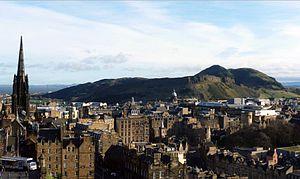
Holyrood Park est un parc royal situé dans le centre d'Édimbourg, en Écosse. Il possède une chaîne de collines, des lacs, des vallées, des crêtes, des falaises de basalte et des rochers dans ses 260 hectares. Le parc fait partie du palais royal de Holyrood et est un domaine de chasse royal depuis le XIIᵉ siècle. Le parc a été créé en 1541 lorsque le roi Jacques V d'Écosse a acquis "les terres entourant Arthur's Seat, Salisbury et les pentes de Duddingston" entourées de parties de roche. Aujourd'hui, le parc est ouvert au public. Arthur's Seat, le point culminant d'Edimbourg avec ses 251 mètres, se trouve au centre du parc, avec les falaises de Salisbury à l'ouest. Il y a trois lacs, St Margaret's Loch, Dunsapie Loch et Duddingston Loch. Les ruines de la chapelle St Anthony se trouvent sur le loch St Margaret. La route principale à travers le parc est Queen's Drive et est partiellement fermée aux véhicules le dimanche. St Margaret's Well et St Anthony's Well sont deux sources naturelles situées dans le parc. Holyrood Park s'étend du sud-ouest de la vieille ville d'Édimbourg jusqu'au centre-ville. Abbeyhill est au nord et le village de Duddingston est à l'est.